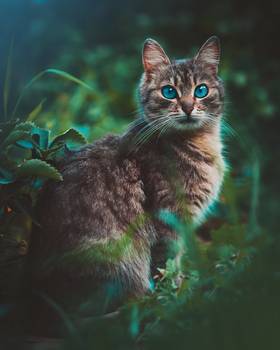
Label: No Watermark